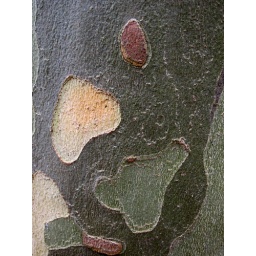
Kleurenpatroon van de bast van een plataan in het BijlmerparkColour pattern of the bark of a plane tree in the Bijlmerpark